Stuart Davies (engineer)

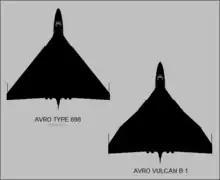
Change in shape of the Vulcan's wing

From 1944 he was in charge of the Avro York transport plane, and later worked on the Avro Lincoln.